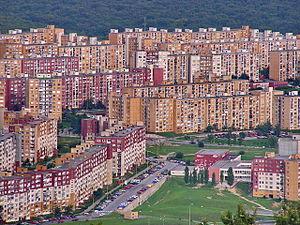
sídlisko Ťahanovce est un des quartiers de la ville de Košice.